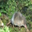
Label: shrew